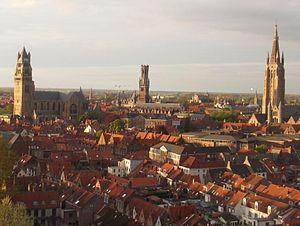
La cathédrale Saint-Sauveur, est un édifice religieux catholique sis à Bruges, en Belgique. Bâtie au Xᵉ siècle elle est la plus ancienne église de Bruges. D'abord église paroissiale, elle devint le siège de l'évêché de Bruges au début du XIXᵉ siècle, après la destruction de la cathédrale Saint-Donatien lors de l'occupation française en 1799. Elle est dédiée au saint Sauveur.